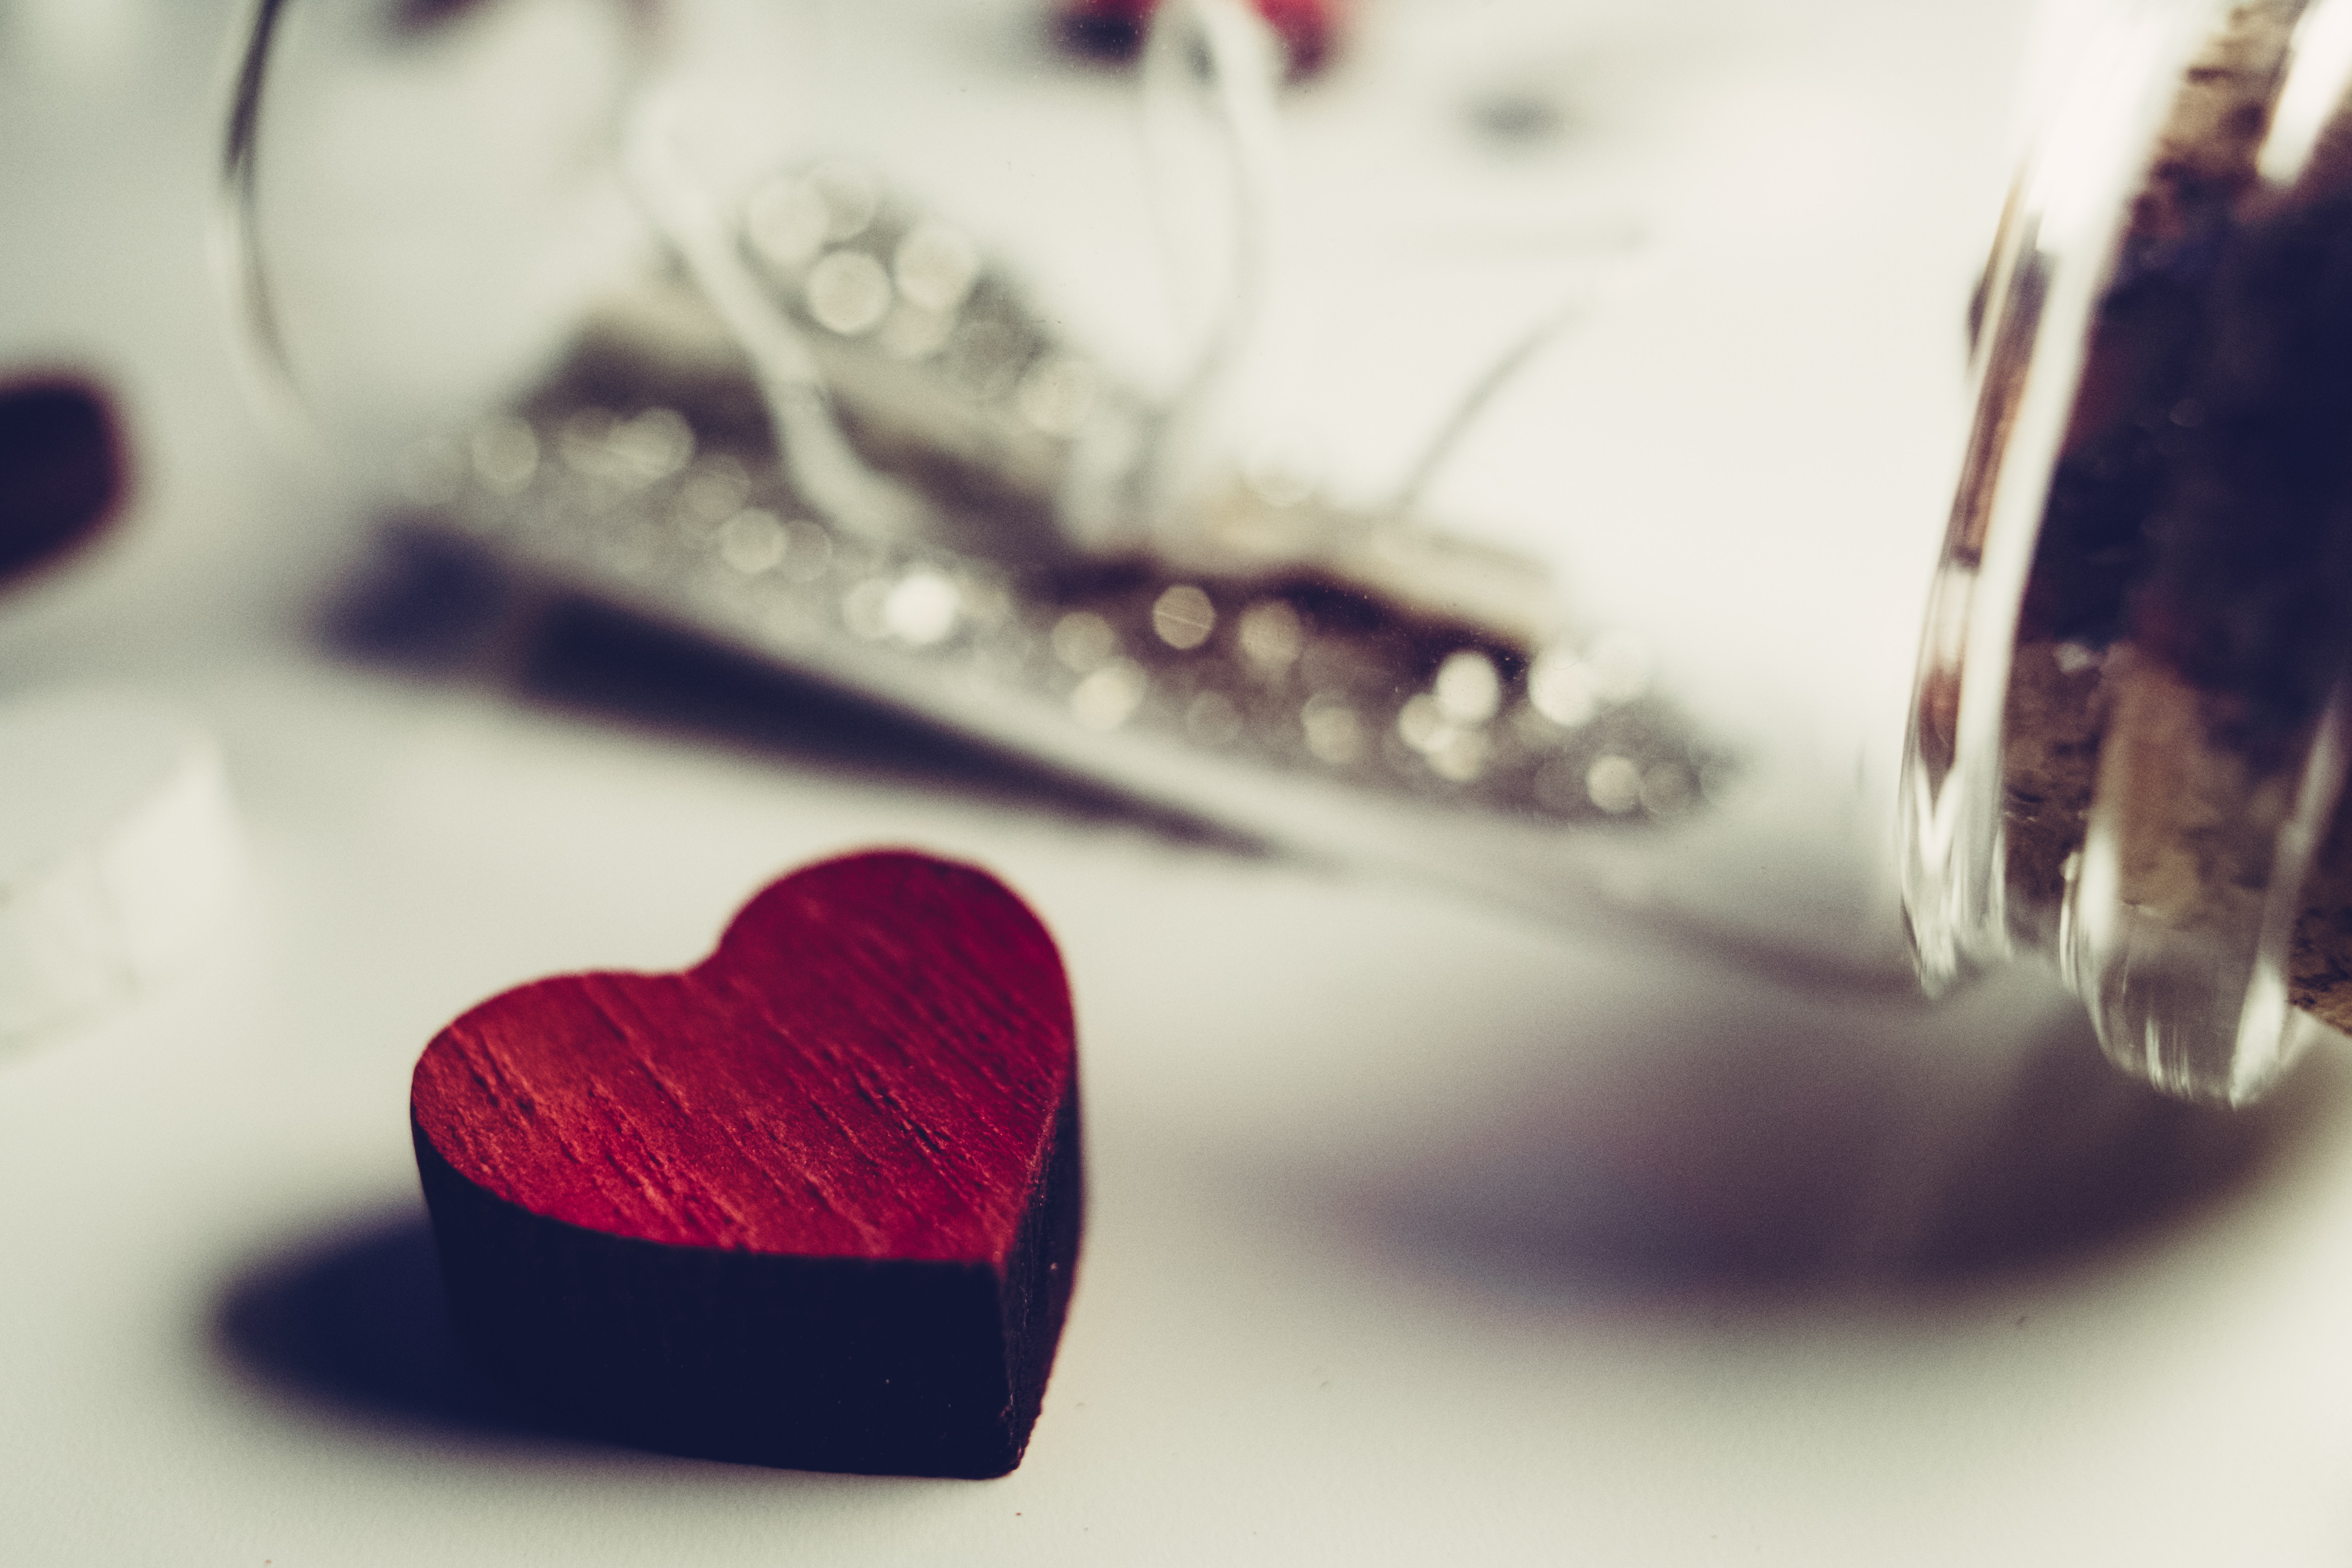
heart, red, love, pink, close up, photography, valentine's day, still life photography, shadow